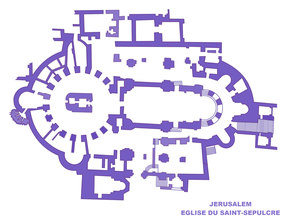
Jérusalem, Le Saint-Sépulcre, plan (image Commons modifiée)
L'architecture romane est le premier grand style créé au Moyen Âge en Europe après le déclin de la civilisation gréco-romaine. Son développement est pleinement établi vers 1060 mais les premiers signes de mutation sont différents suivant les régions et il n'y a pas de consensus sur une date des débuts qui vont du VIᵉ au XIᵉ siècle. L'architecture gothique est le style qui lui succède progressivement à partir du XIIe siècle.Le dynamisme monastique, de profondes aspirations religieuses et morales, la spiritualité des routes de pèlerinages dans une Europe rendue à la paix président à la naissance de l'art roman et contribuent à en faire un style vraiment neuf et doué d'une profonde originalité. La volonté de libérer l'Église de la tutelle de pouvoirs séculiers, les croisades, la reconquête chrétienne en Espagne avec l'effondrement du califat de Cordoue, la disparition du mécénat royal ou princier font de l'art roman l'art de toute la chrétienté médiévale.